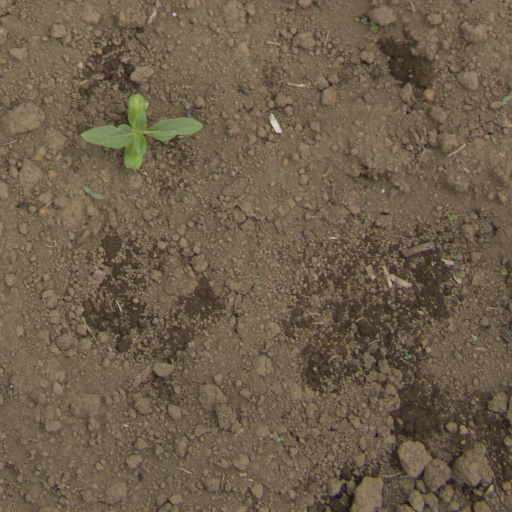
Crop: Jerusalem artichoke